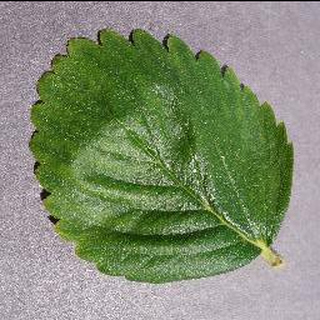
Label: healthy_strawberry